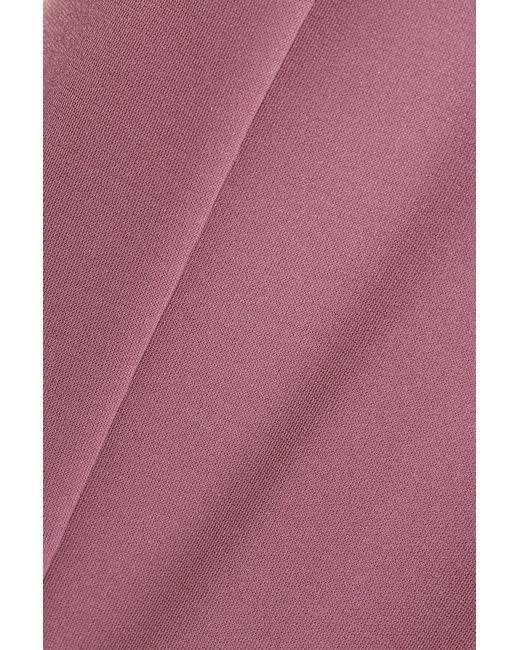
rosa Stoff für Rockoberteile oder Hosen